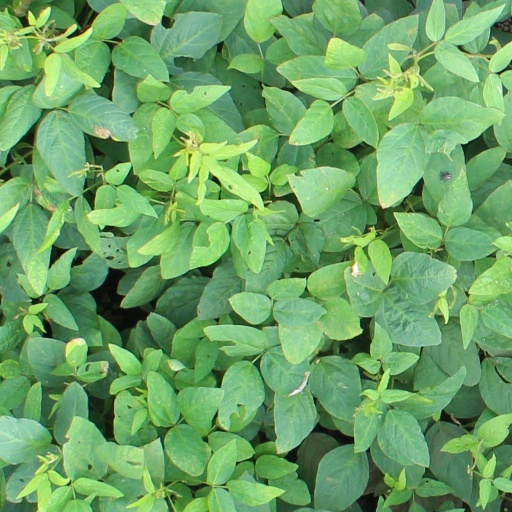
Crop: soybean